Khleangs

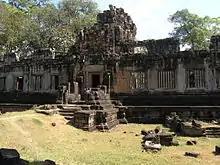
North Khleang

The Khleangs are two buildings of unknown purpose on the east side of the Royal Square in Angkor Thom, Cambodia, located just behind the twelve towers of Prasat Suor Prat and separated by the royal route that leads from the Angkor Thom Royal Palace to the Victory Gate. They are oriented along the north-south axis. The two were not built at the same time—the northern building (North Khleang) was built under King Jayaviravarman and the southern (South Khleang) under his successor Suryavarman I—but they are of similar design (although South Khleang is slight narrower). They have given their name to the Khleang style, which is characterised by relatively simple lintels with a central kala. Other buildings in the style are Phimeanakas and Ta Keo.